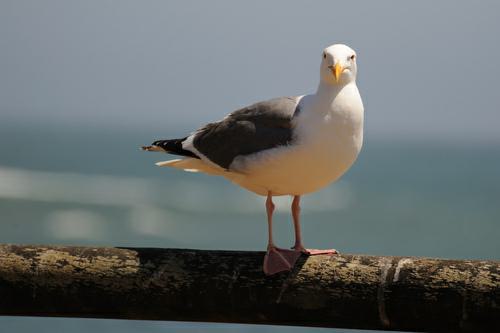
A photo of a western gull